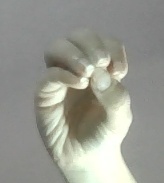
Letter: ha